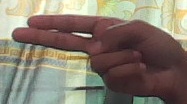
ASL sign: H